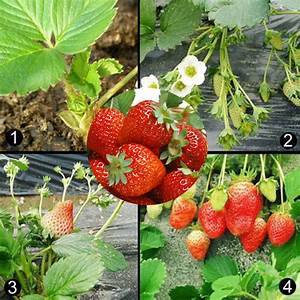
Label: Strawberry